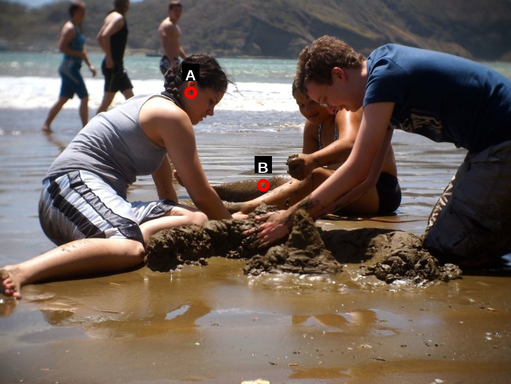
Question: Two points are circled on the image, labeled by A and B beside each circle. Which point is closer to the camera?
Select from the following choices.
(A) A is closer
(B) B is closer
Answer: A